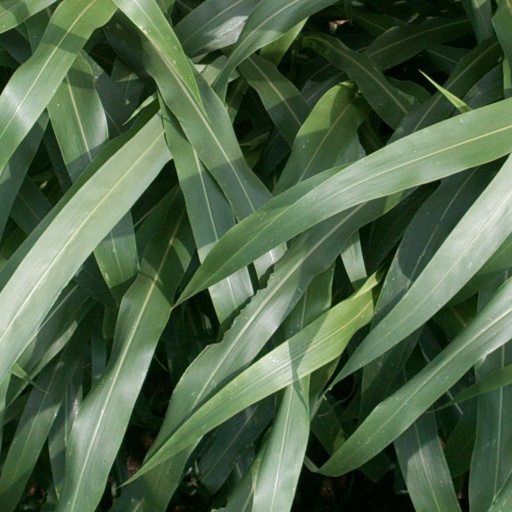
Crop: sorghum